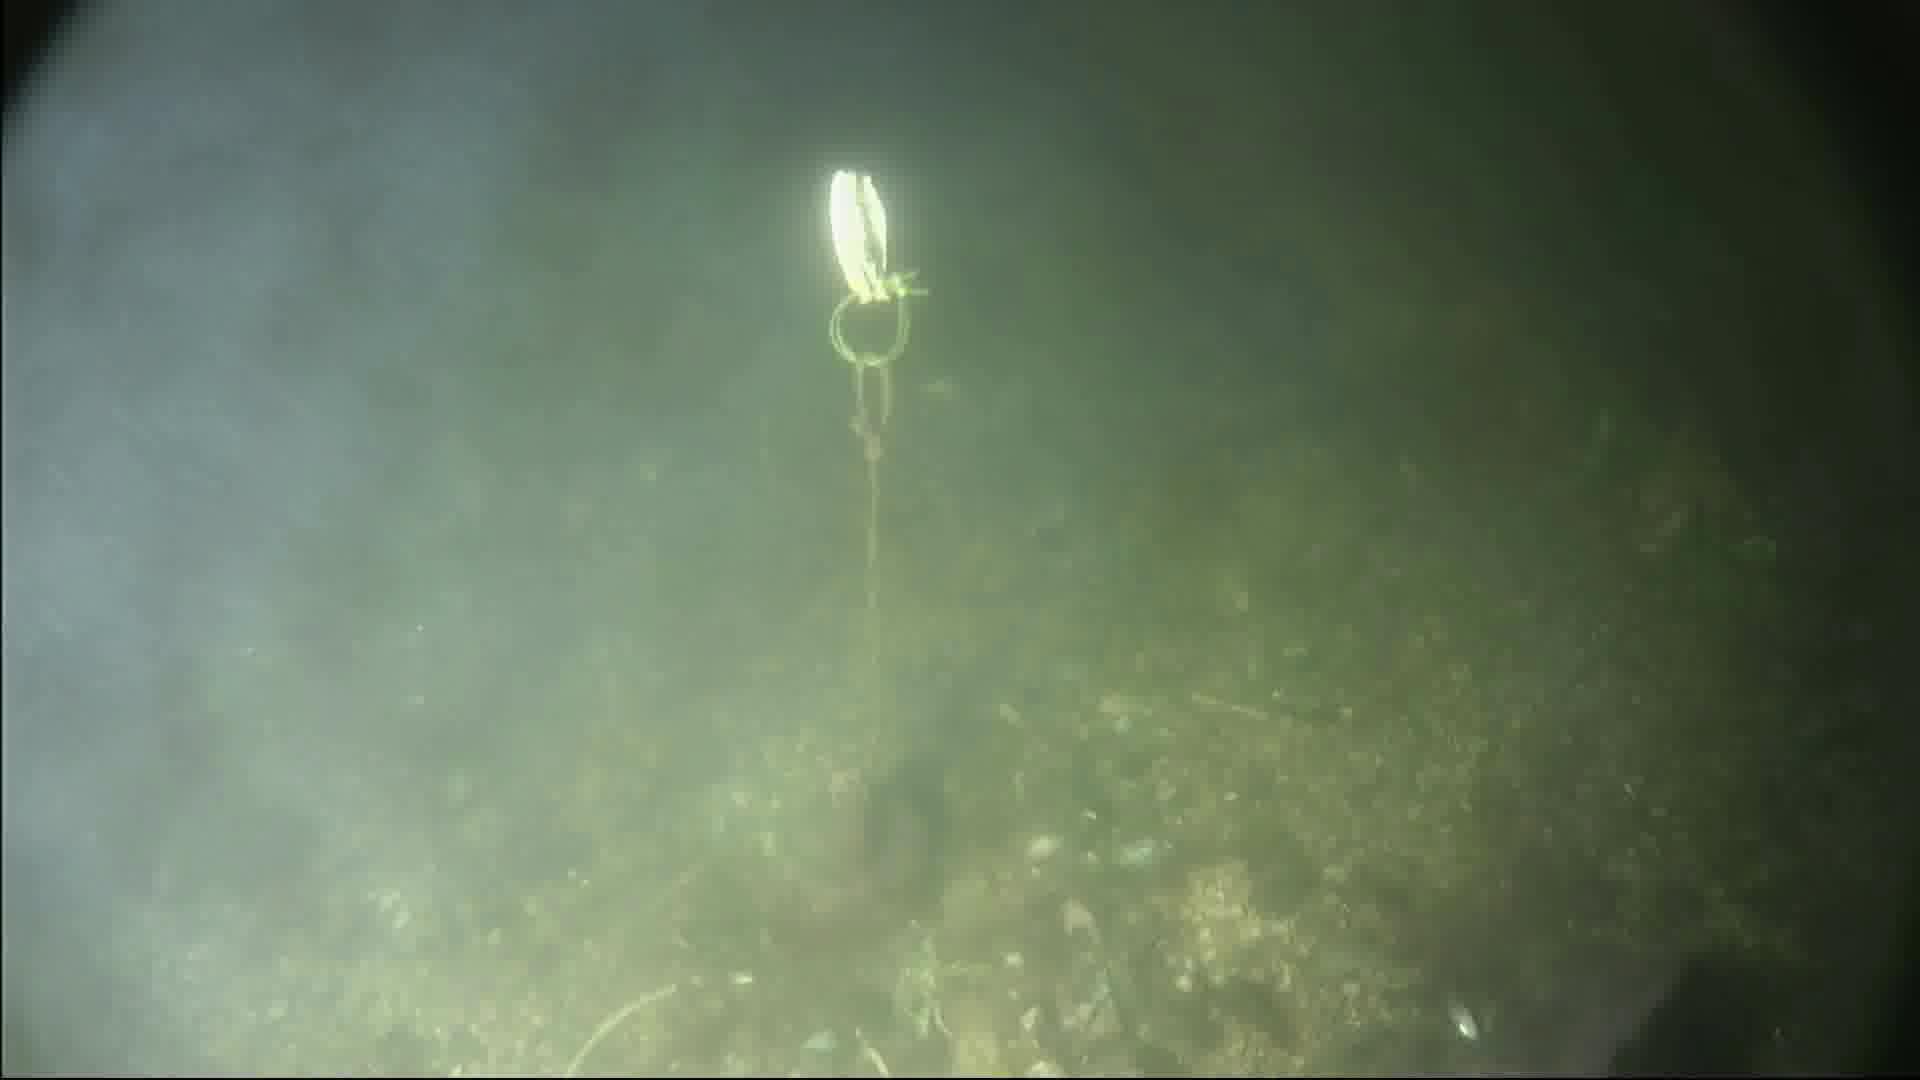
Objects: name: fish
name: crab